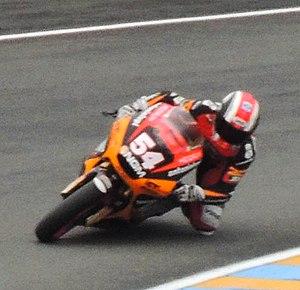
Scott Redding (45) mène la course Moto 2 devant Johann Zarco (5), Xavier Siméon (19), Dominique Aegerter (77), Mika Kallio (36), Mattia Pasini (54) et Mike Di Meglio (63).